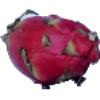
Label: Pitahaya Red 1